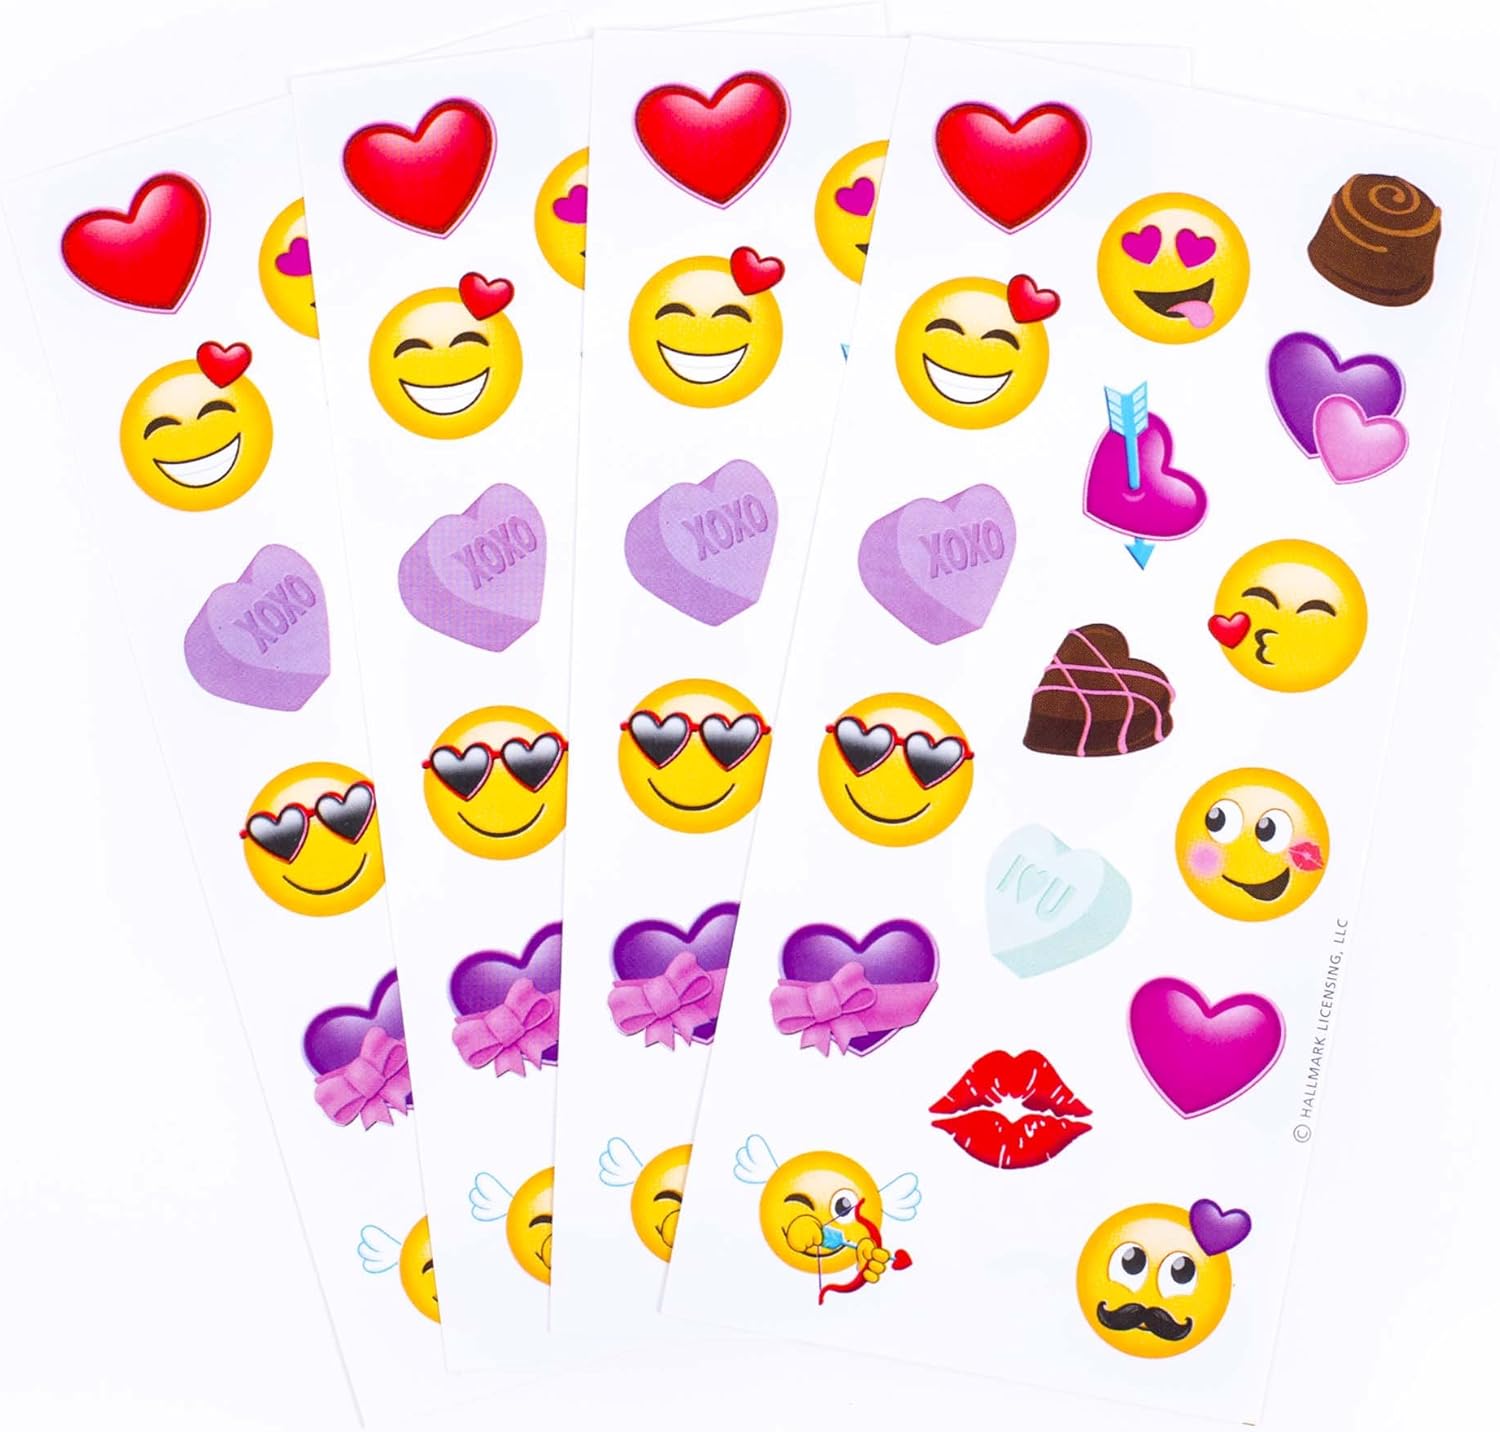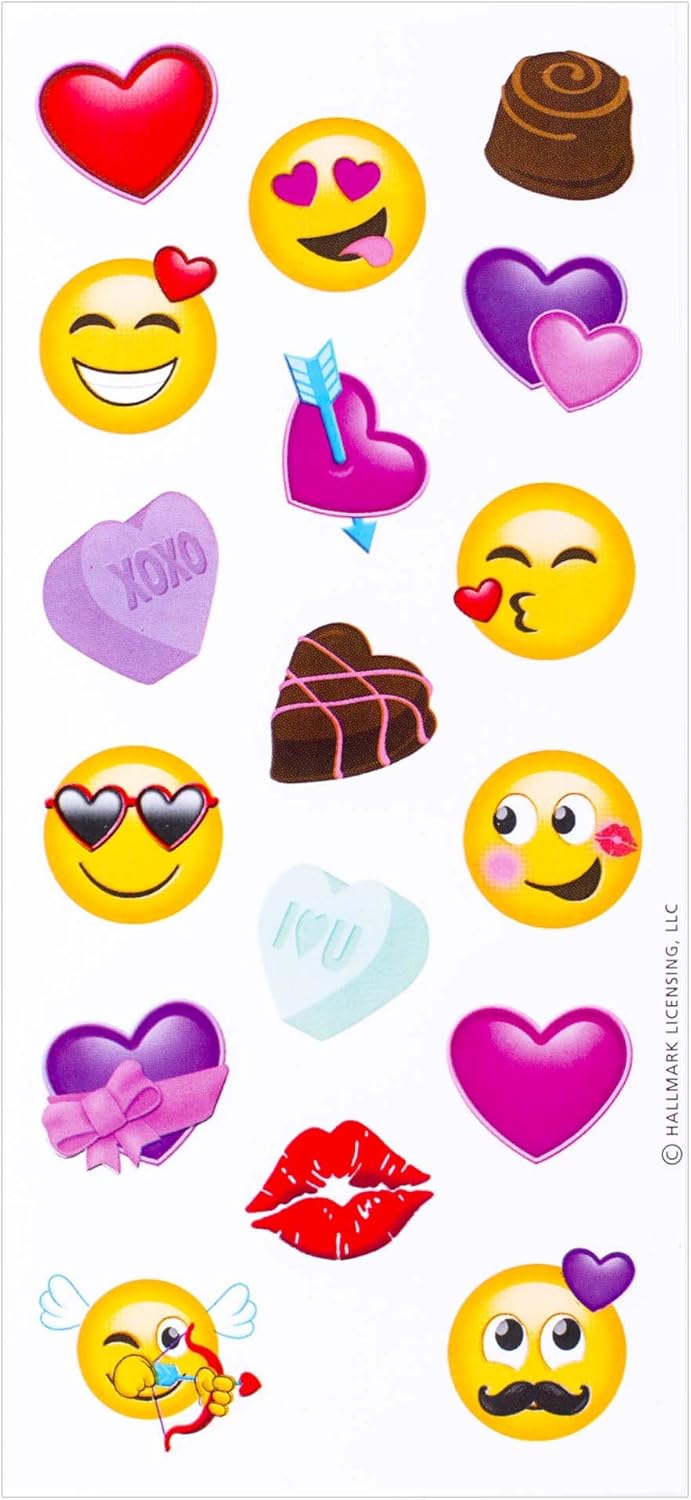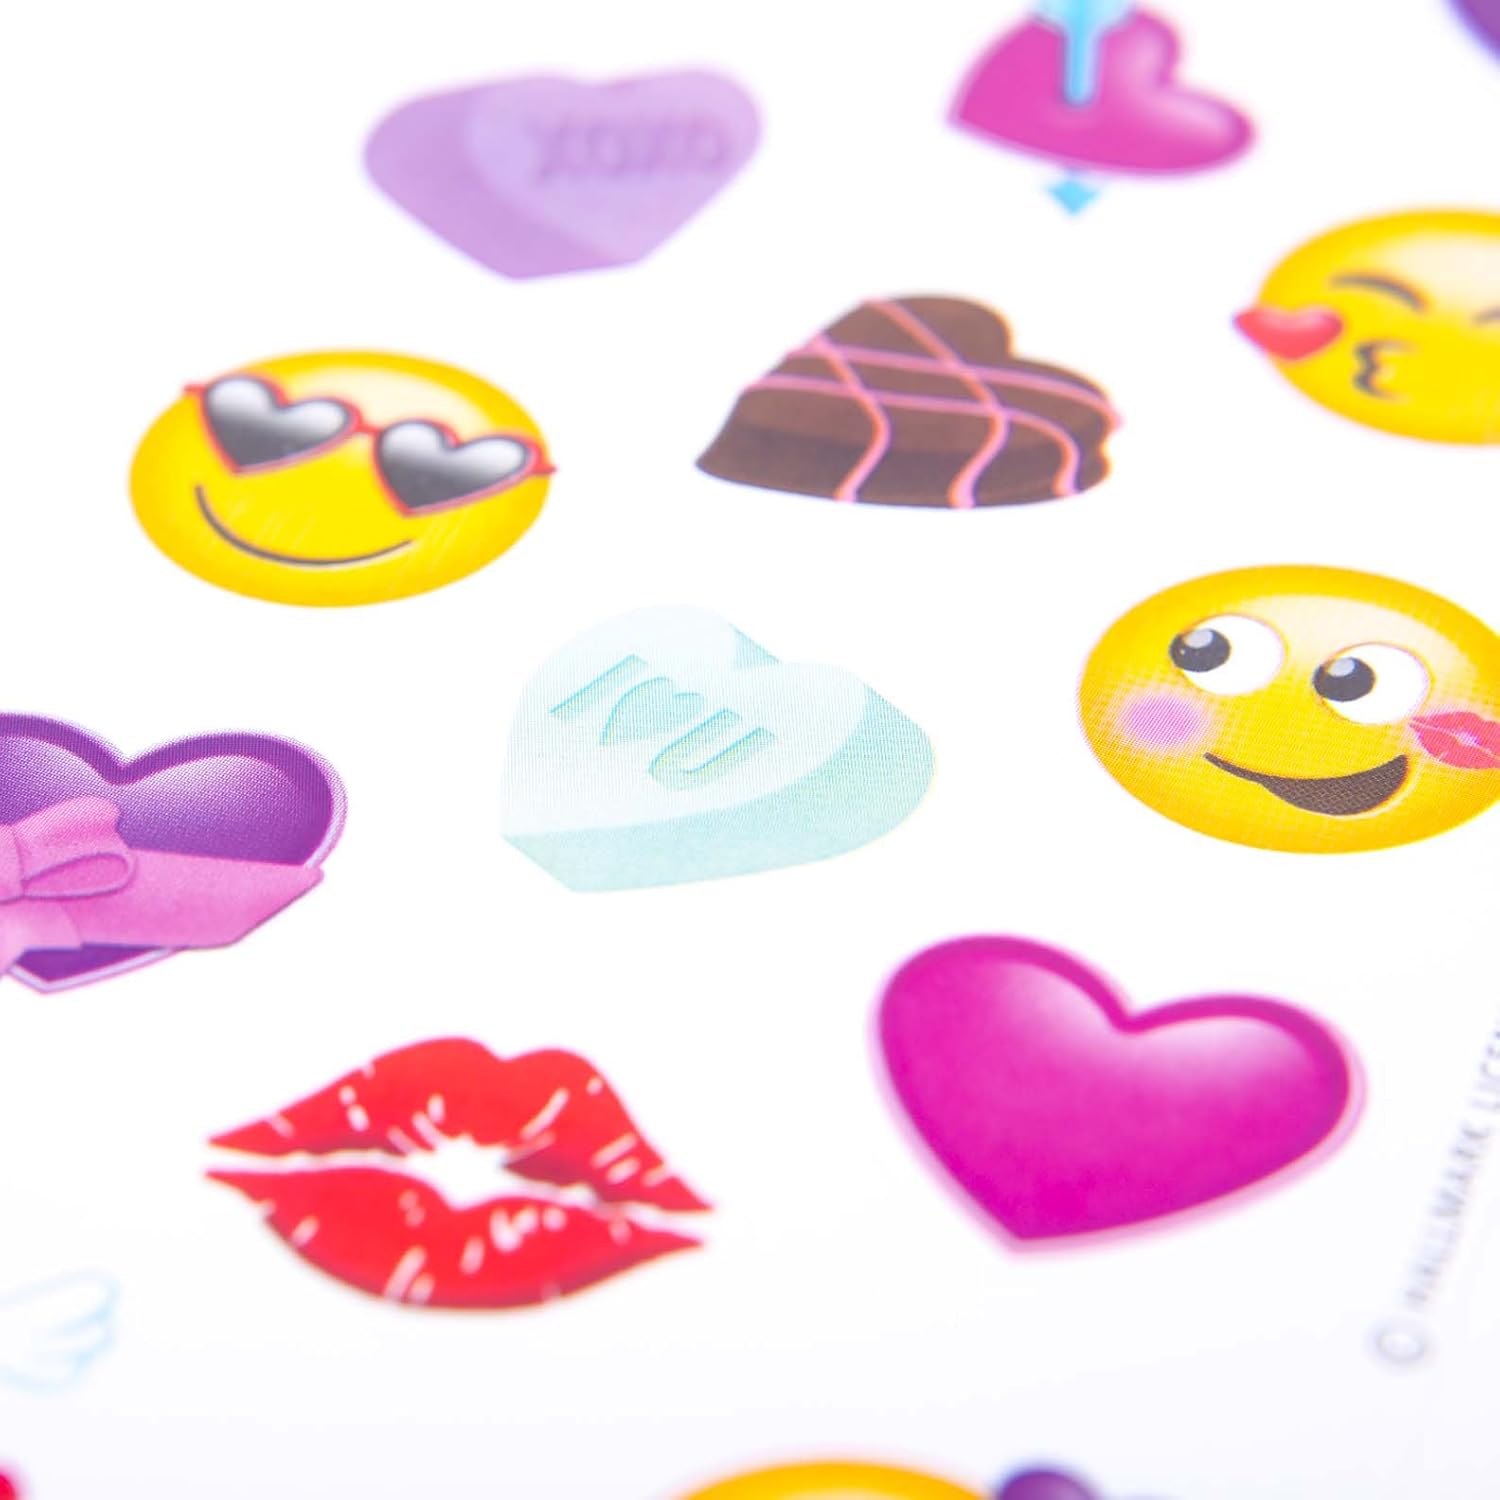
Hallmark Valentine's Day Stickers (Emoticons)
Category: Amazon Home
Kids of all ages will love these emoji Valentine's's Day stickers from Hallmark. These fun, quirky stickers are great for decorating Valentine's Day cards or personalizing envelopes, and make fun party favors. This pack includes 4 sheets of 11 stickers each, for a total of 68 stickers. All Hallmark paper products are made with paper from well-managed forests.
Features: 4 sheets of stickers included | Total of 68 stickers included | Kids of all ages will love these emoji Valentine's Day stickers from Hallmark. These fun stickers are great for decorating Valentine's Day cards or personalizing envelopes, and make fun party favors. | All Hallmark paper products are made with paper from well-managed forests. | Kids of all ages will love these emoji Valentine's Day stickers from Hallmark. | These fun, quirky stickers are great for decorating Valentine's Day cards or personalizing envelopes, and make fun party favors. | This pack includes 4 sheets for a total of 68 stickers. | Hallmark was founded in 1910 when 18-year-old J.C. Hall arrived in Kansas City, Missouri, with a couple of shoeboxes of postcards under his arm and the American dream in his heart. Hallmark greeting cards are sold online and in nearly 40,000 retail stores across the globe and people continue to recognize the iconic Hallmark brand as "the very best."